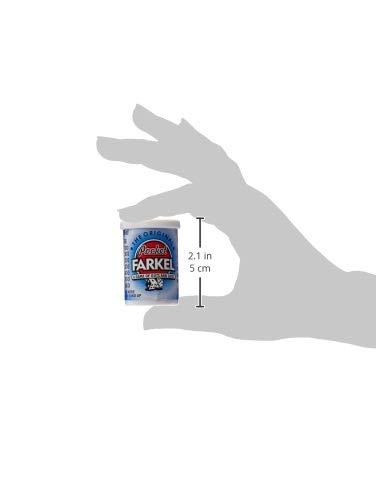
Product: Pkt Farkel Blue
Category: Toys & Games | Games & Accessories | Game Accessories | Standard Game Dice
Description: GREAT GIFT: Perfect for neighbors, newly-weds, relatives or coworkers at your next holiday party, Farkel is a game that anyone would love to add to their collection of games.
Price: $6.00
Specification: ProductDimensions:1.5x2x3inches|ItemWeight:0.32ounces|ShippingWeight:0.32ounces(Viewshippingratesandpolicies)|ASIN:B007HBD5ZM|Itemmodelnumber:LGIP07001|Manufacturerrecommendedage:7-8years